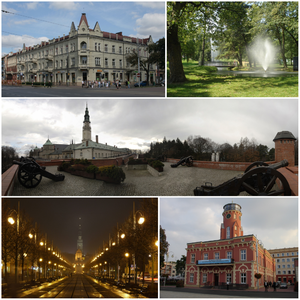
Częstochowa est une ville du sud de la Pologne, située dans la voïvodie de Silésie dont elle est la deuxième plus grande ville. C'est une ville qui a le statut de powiat et elle est le chef-lieu du powiat de Częstochowa, dont le territoire lui est extérieur.